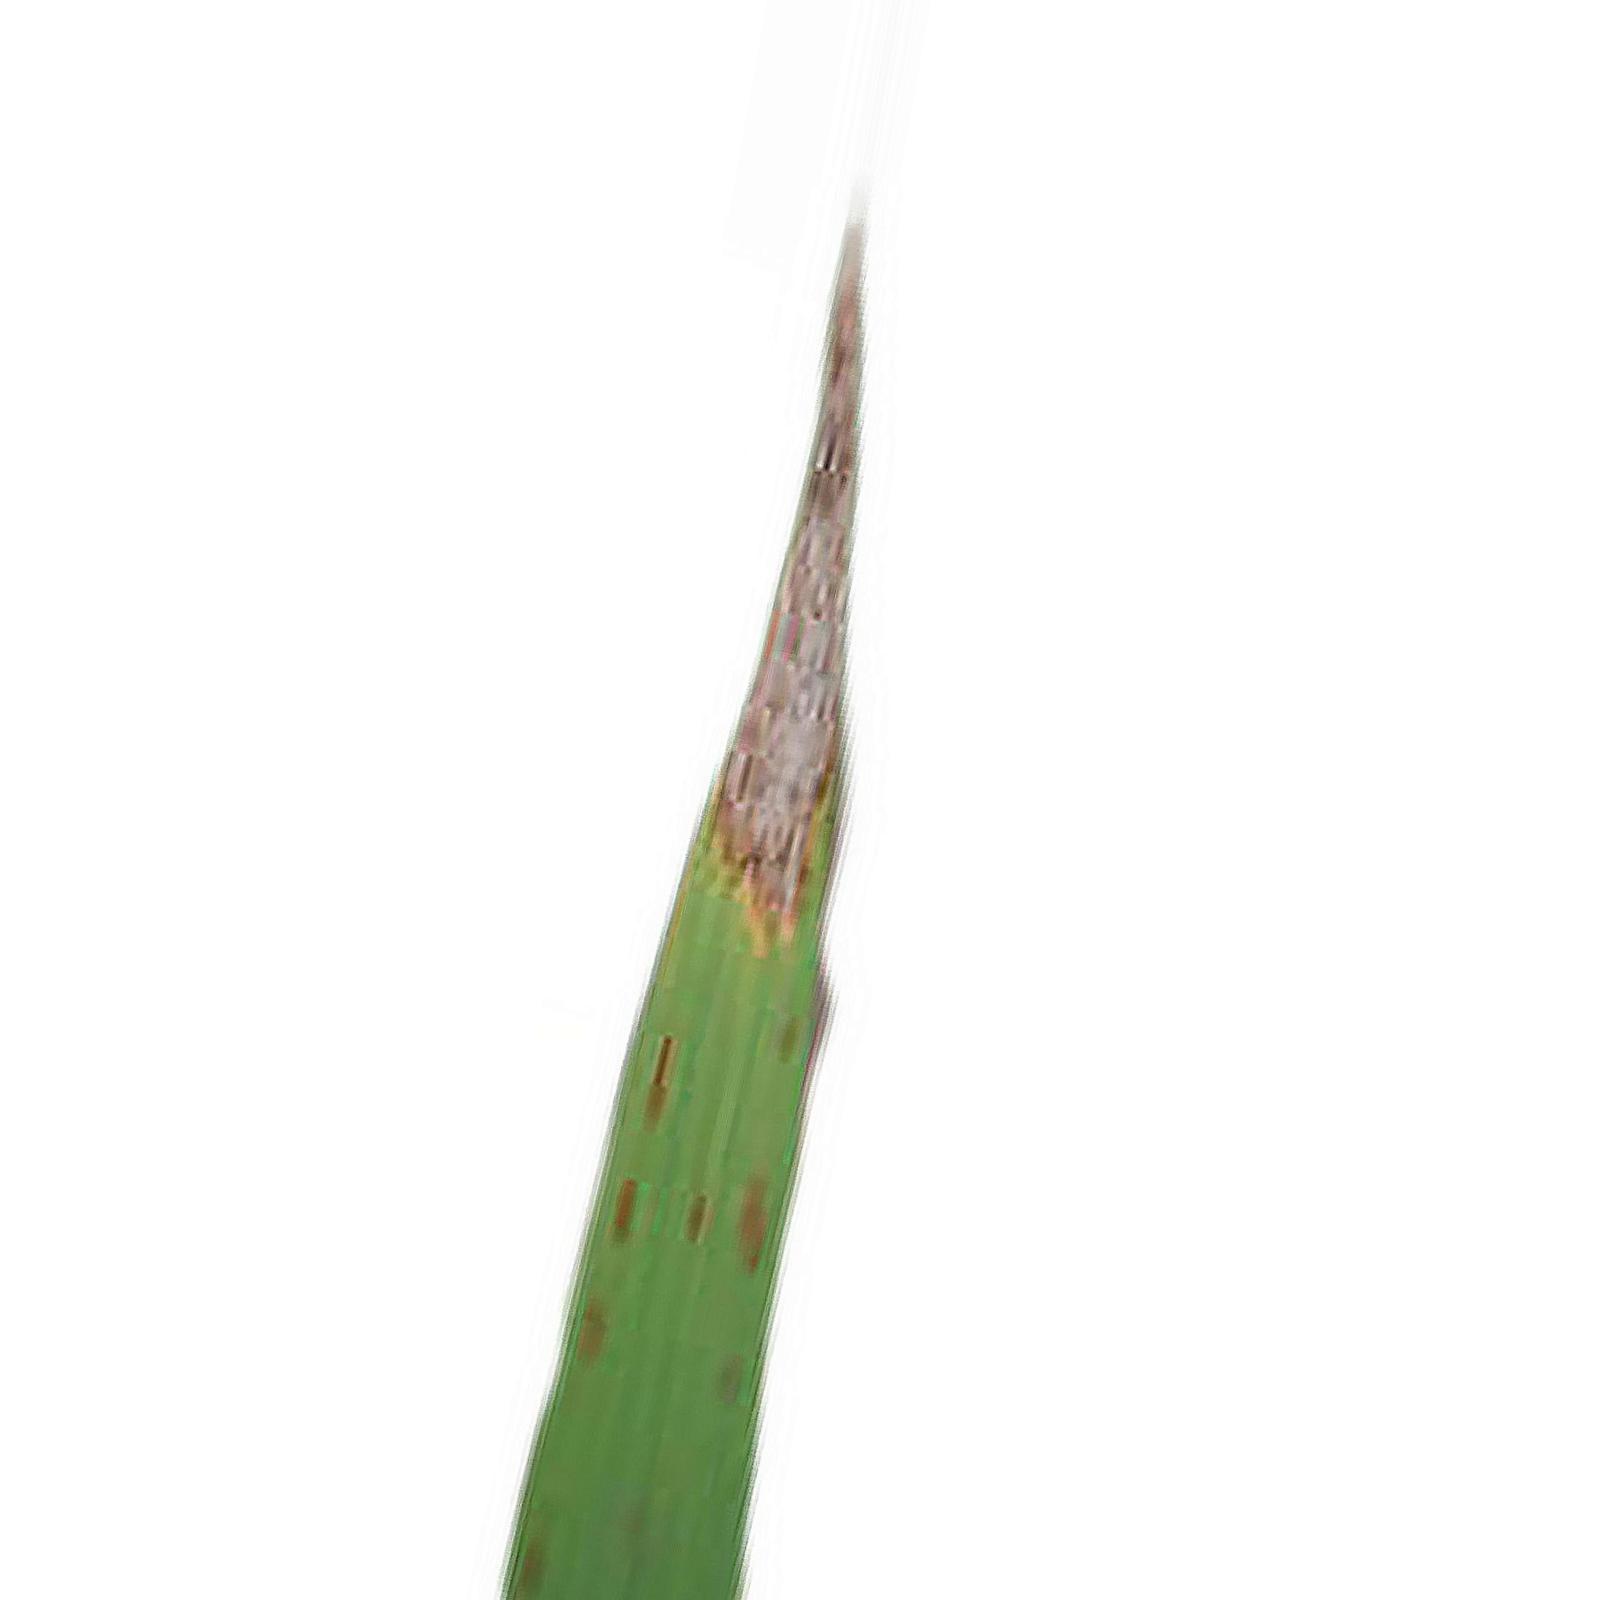
Nhãn: Bệnh Cháy lá ( Leaf scald )